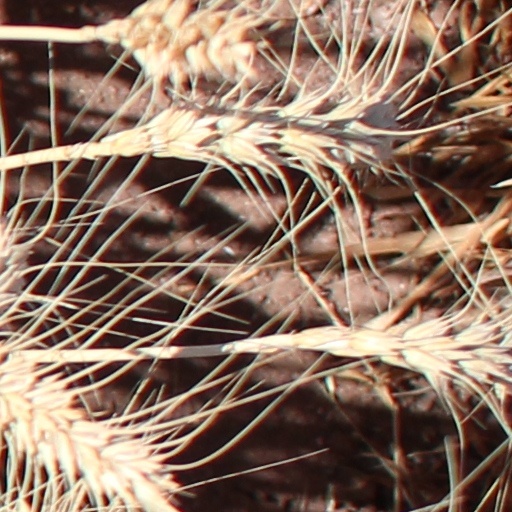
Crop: wheat